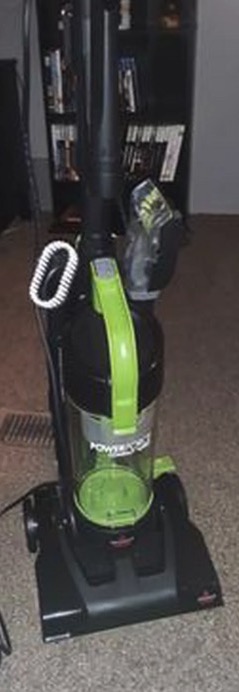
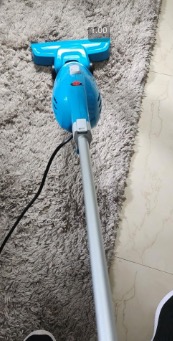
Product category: items_vacuum
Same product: no